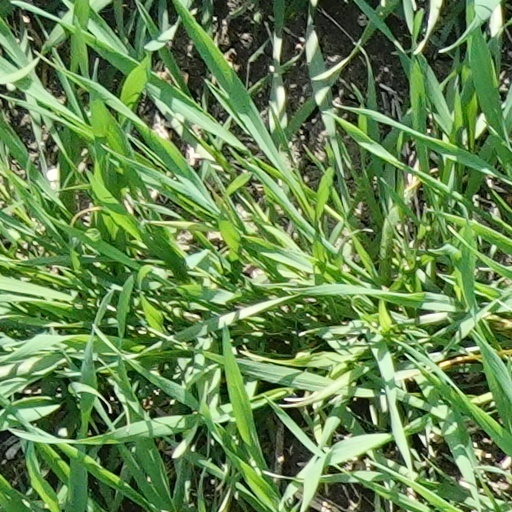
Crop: wheat